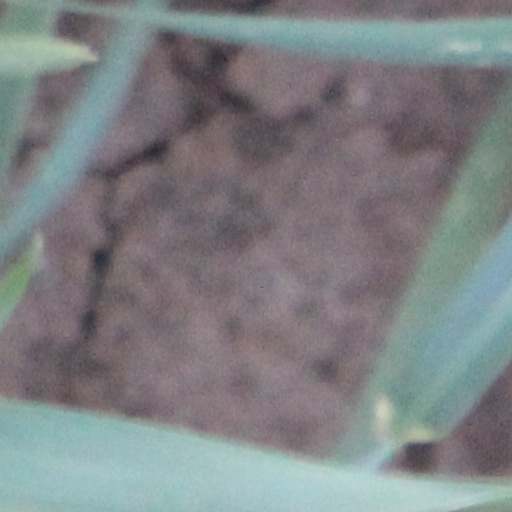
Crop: wheat